Nieuwe Toren, Kampen

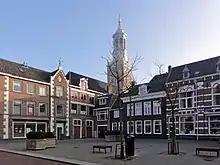
Botermarkt Kampen with the tower in the fog in 2012

The automatic playing mechanism, operated by the mechanical tower clock, plays every 7,5 minutes during daytime. The heart of it forms a large brass drum, cast in 1661 by François Hemony. This mechanism is located in a lower room in the tower. In the 17th century the carillonneur changed the melodies every two months, exception was made in very cold periods in the winter. About this brass drum in particular is known that the carillonneurs in the past have notated many opera melodies with names like Rossini, etc., even in the 19th century.